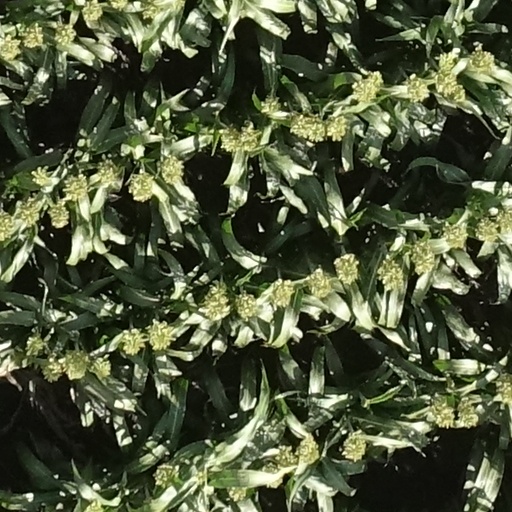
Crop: sorghum